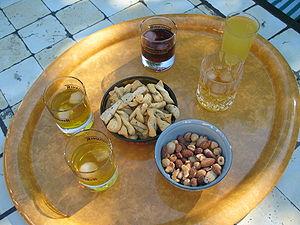
Apéritif du soir dans le jardin.